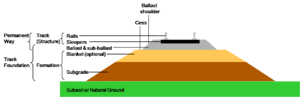
Le talutage en gradin en génie civil et en construction architecturale paysagère est le travail qui consiste à assurer une base de niveau, ou une base avec une pente spécifiée, pour des ouvrages de construction tels que fondation, couche de base pour une route ou une voie ferrée, des aménagements de paysage et de jardin, ou un drainage de surface. Les travaux de terrassement créés à cette fin sont souvent appelés en anglais sub-grade or finished contouring.